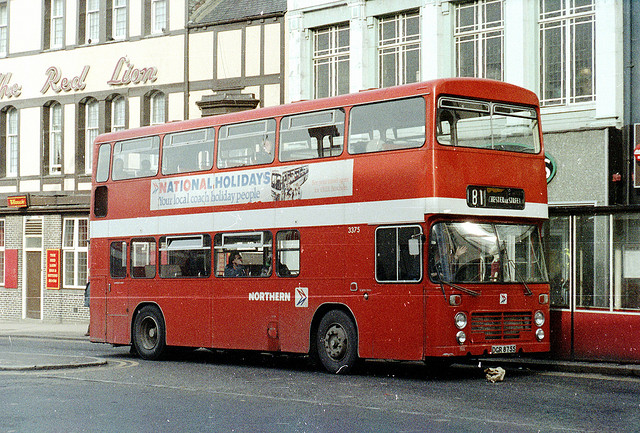
A red double decker bus parked in front of a tall building.

A red double decker bus sits parked next to a building.

A double decker bus is next to a building.

A double deck bus is parked near a curb near a row of buildings.